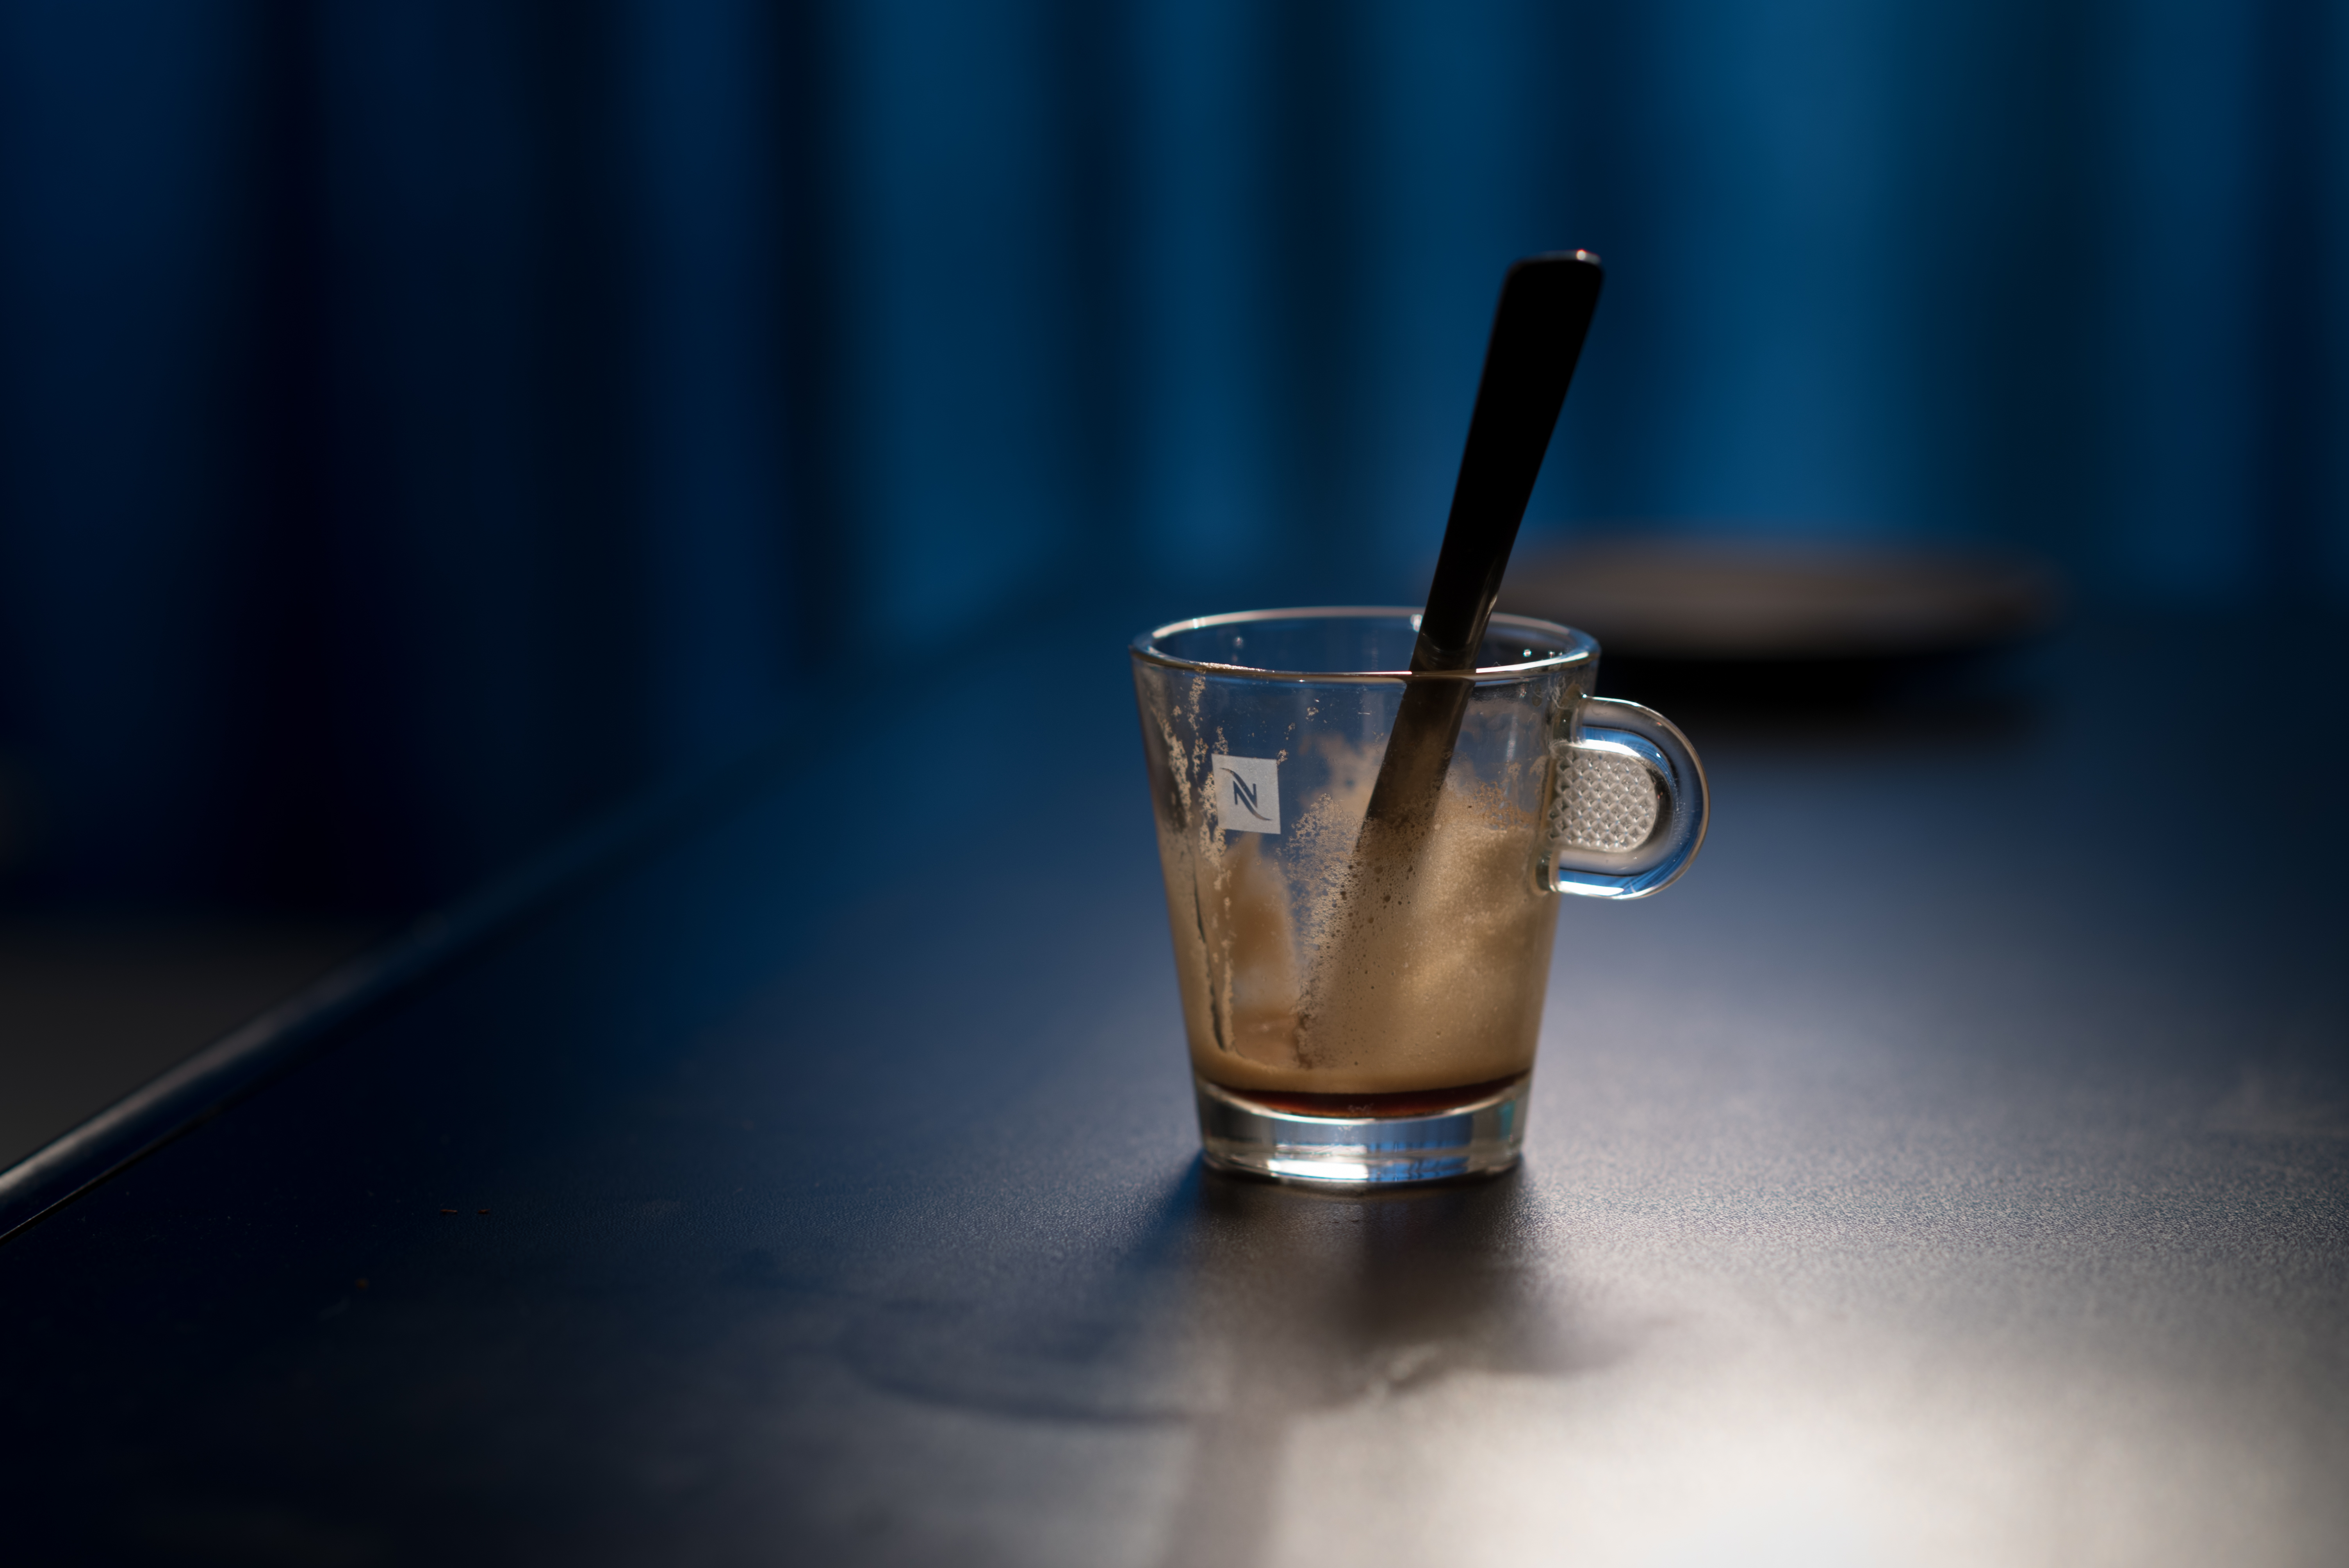
table, cold, liquid, coffee, blur, glass, restaurant, dawn, dark, bar, foam, cup, food, reflection, drink, empty, espresso, coffee cup, tableware, cocktail, still life photography, shot glass, distilled beverage, espresso shot